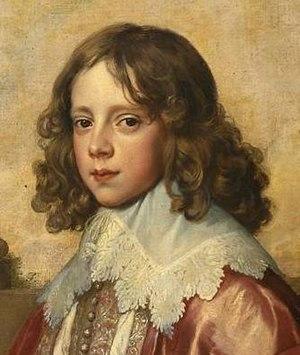
Jan Jansz de Jonghe Stampioen, ou Jean Stampion, né à Rotterdam en 1610, mort à Arras en 1653 est un mathématicien néerlandais. Fils et père d'arpenteur et de cartographe, il fut célèbre en son temps et devint précepteur du prince Guillaume d'Orange puis de Christiaan Huygens. Ayant fait imprimer en 1639 une nouvelle algèbre en langue flamande démarquée de la Géométrie de Descartes, il s'attira les foudres du philosophe qui eut raison de lui au travers de l'arpenteur Jacob A. Waessenaer.